2011 Food City 250

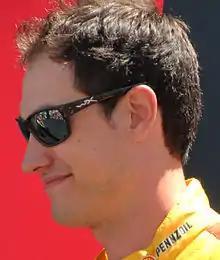
Joey Logano "(pictured in 2015)" qualified on the front row of the grid in second.

One 120 minute practice session was held on the morning of August 26. With a time of 16.02 seconds, Sadler was the fastest driver in the sole practice session, ahead of Kenny Wallace in second, and Trevor Bayne in third. Leffler was fourth-fastest, Busch came fifth, and Joey Logano placed sixth. Carl Edwards was seventh-quickest, Steve Wallace eighth, Mike Bliss ninth, and Kasey Kahne tenth. During practice, T. J. Bell accidentally reversed on the pit road, and ran over the pelvis of his team's crew chief Cory Howe, who sustained a cut to his head. Howe was conscious when he was airlifted to Wellmont Health System in Kingsport, Tennessee for treatment to his injuries. Tests for any severe injuries to Howe were negative.